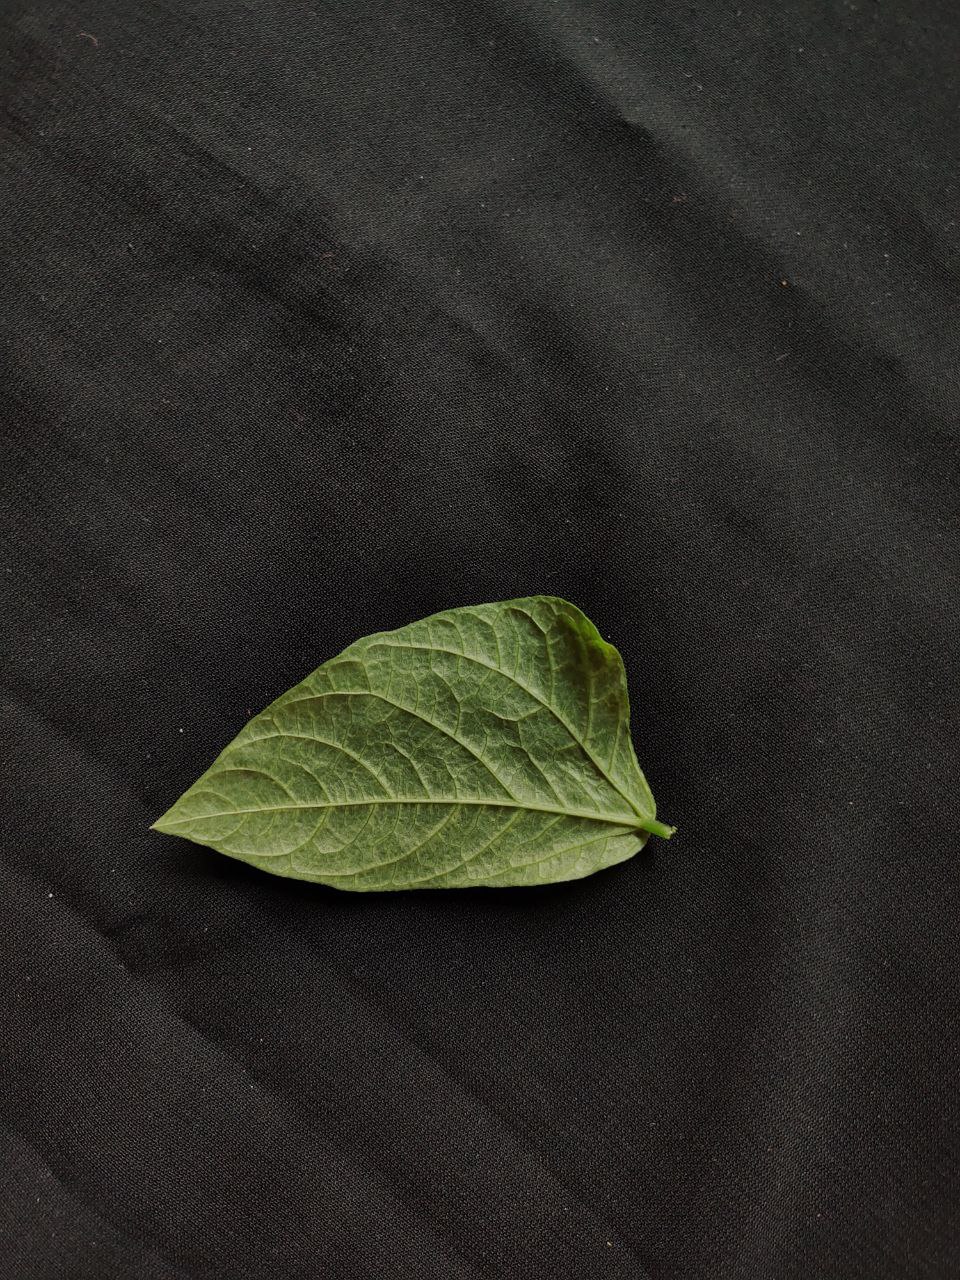
Crop: cowpea
Leaf condition: Mosaic Virus